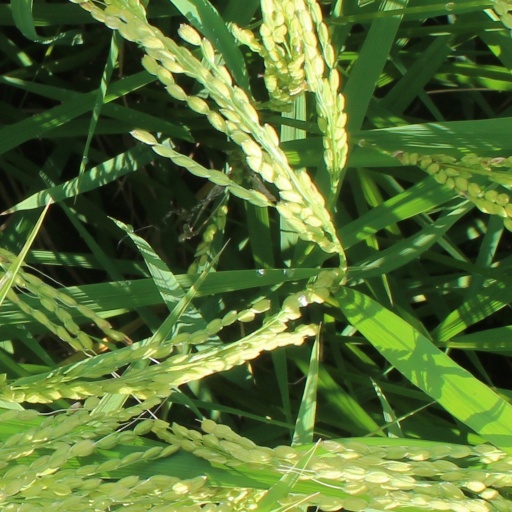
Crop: rice